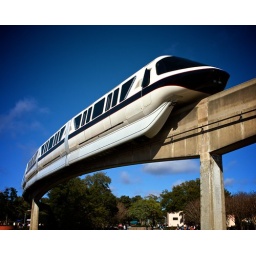
EPCOT. Imagination Pavilion. Monorail Black. Walt Disney World Resort. The Walt Disney World Monorail - Your highway in the sky